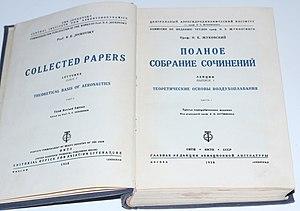
Nikolaï Iegorovitch Joukovski, né le 5 janvier 1847 à Orekhovo, oblast de Vladimir et mort le 17 mars 1921 à Moscou, est un savant russe puis soviétique, fondateur des sciences hydro- et aérodynamiques. Il avait été surnommé par Lénine le « père de l'aviation russe ».